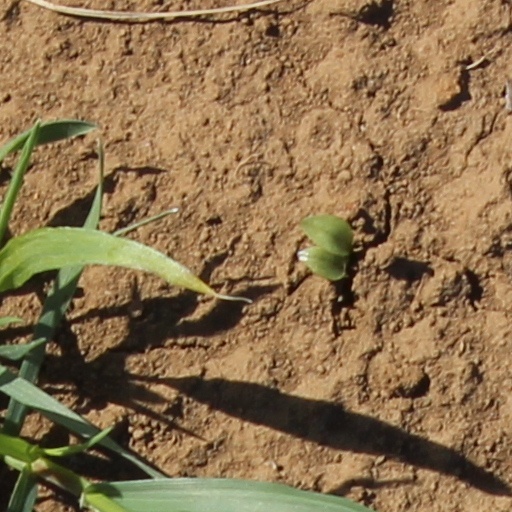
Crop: wheat